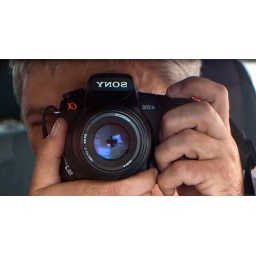
I was bored sat in my car waiting for my son so decided to use the rear view mirror for once....